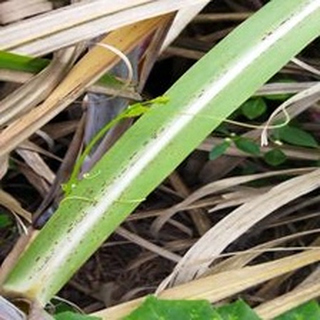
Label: sugarcane_rust